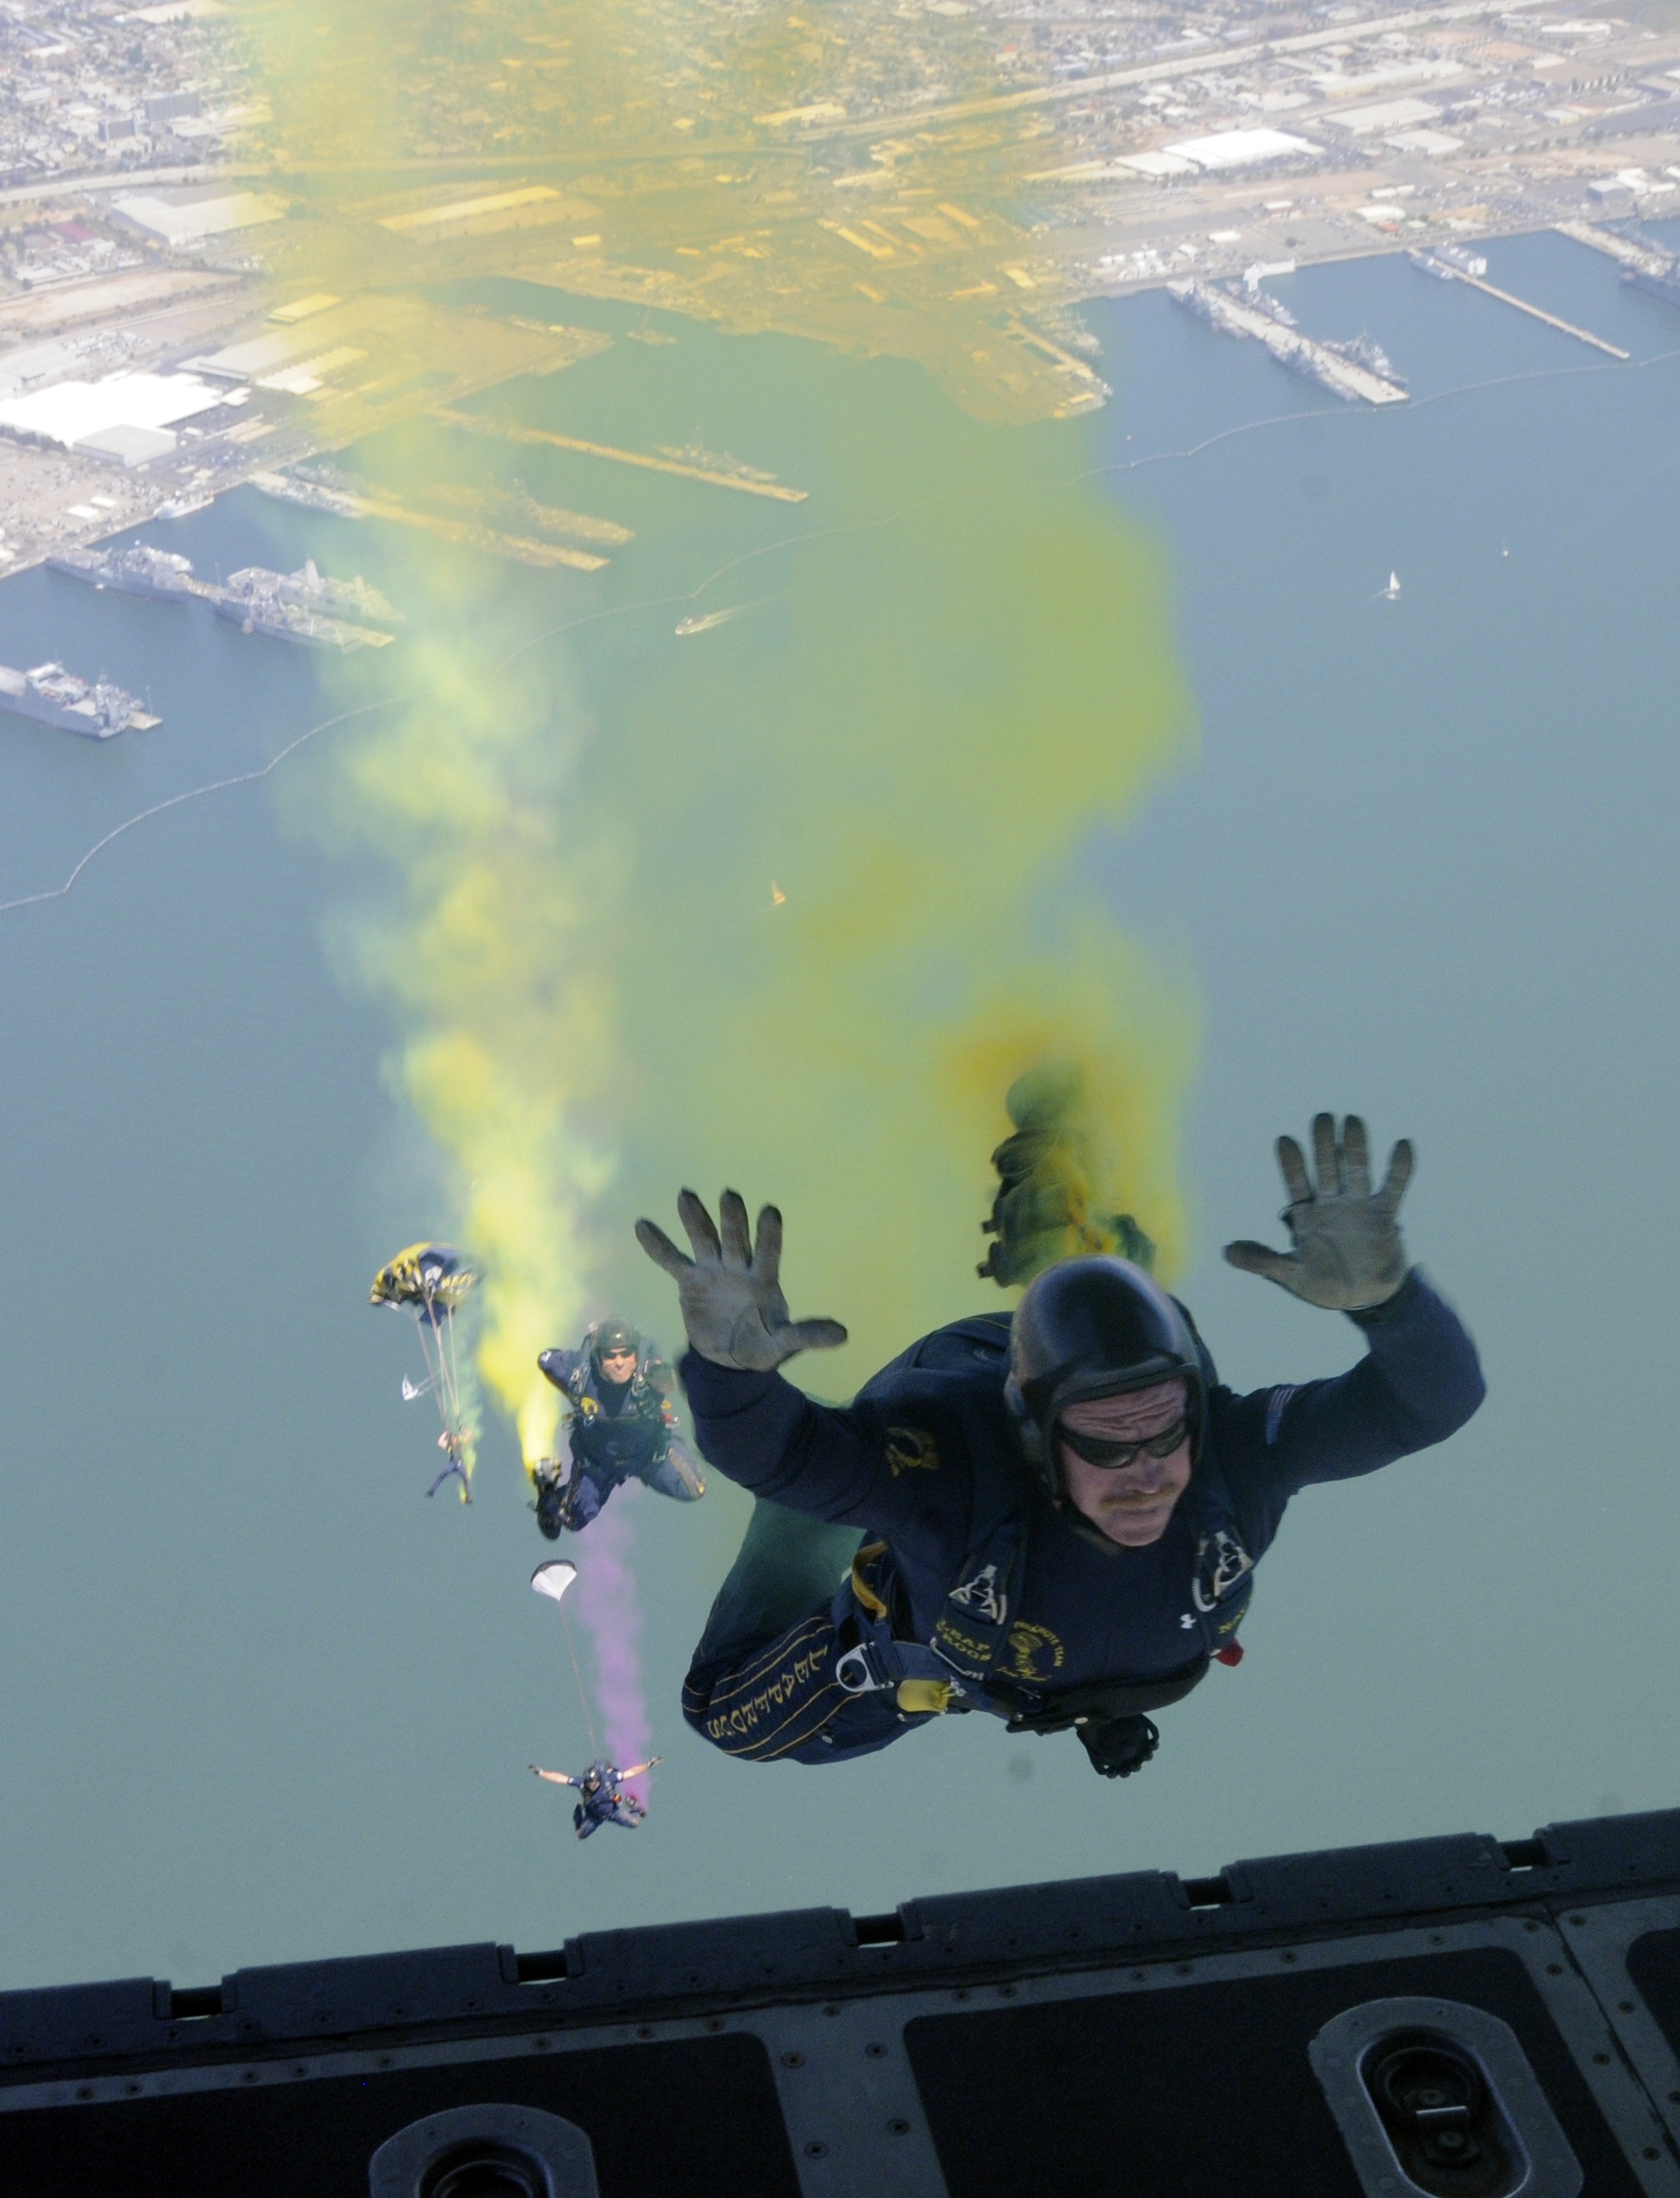
jump, smoke, military, extreme sport, parachute, skydiving, sports, parachuting, free fall, atmosphere of earth, sky diver